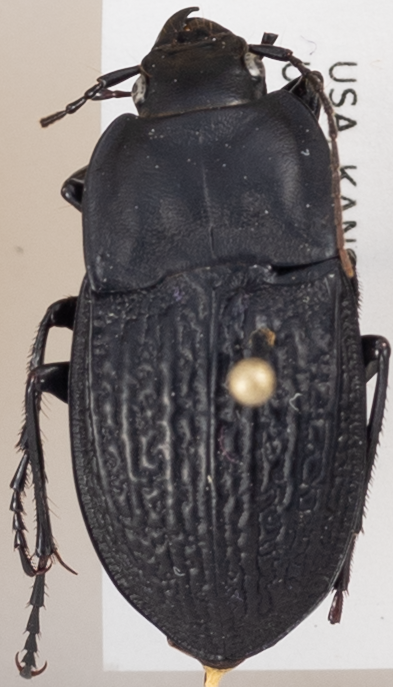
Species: Dicaelus sculptilis
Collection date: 2018-06-12
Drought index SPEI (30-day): -1.69
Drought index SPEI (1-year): -0.212
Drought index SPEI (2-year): -0.46